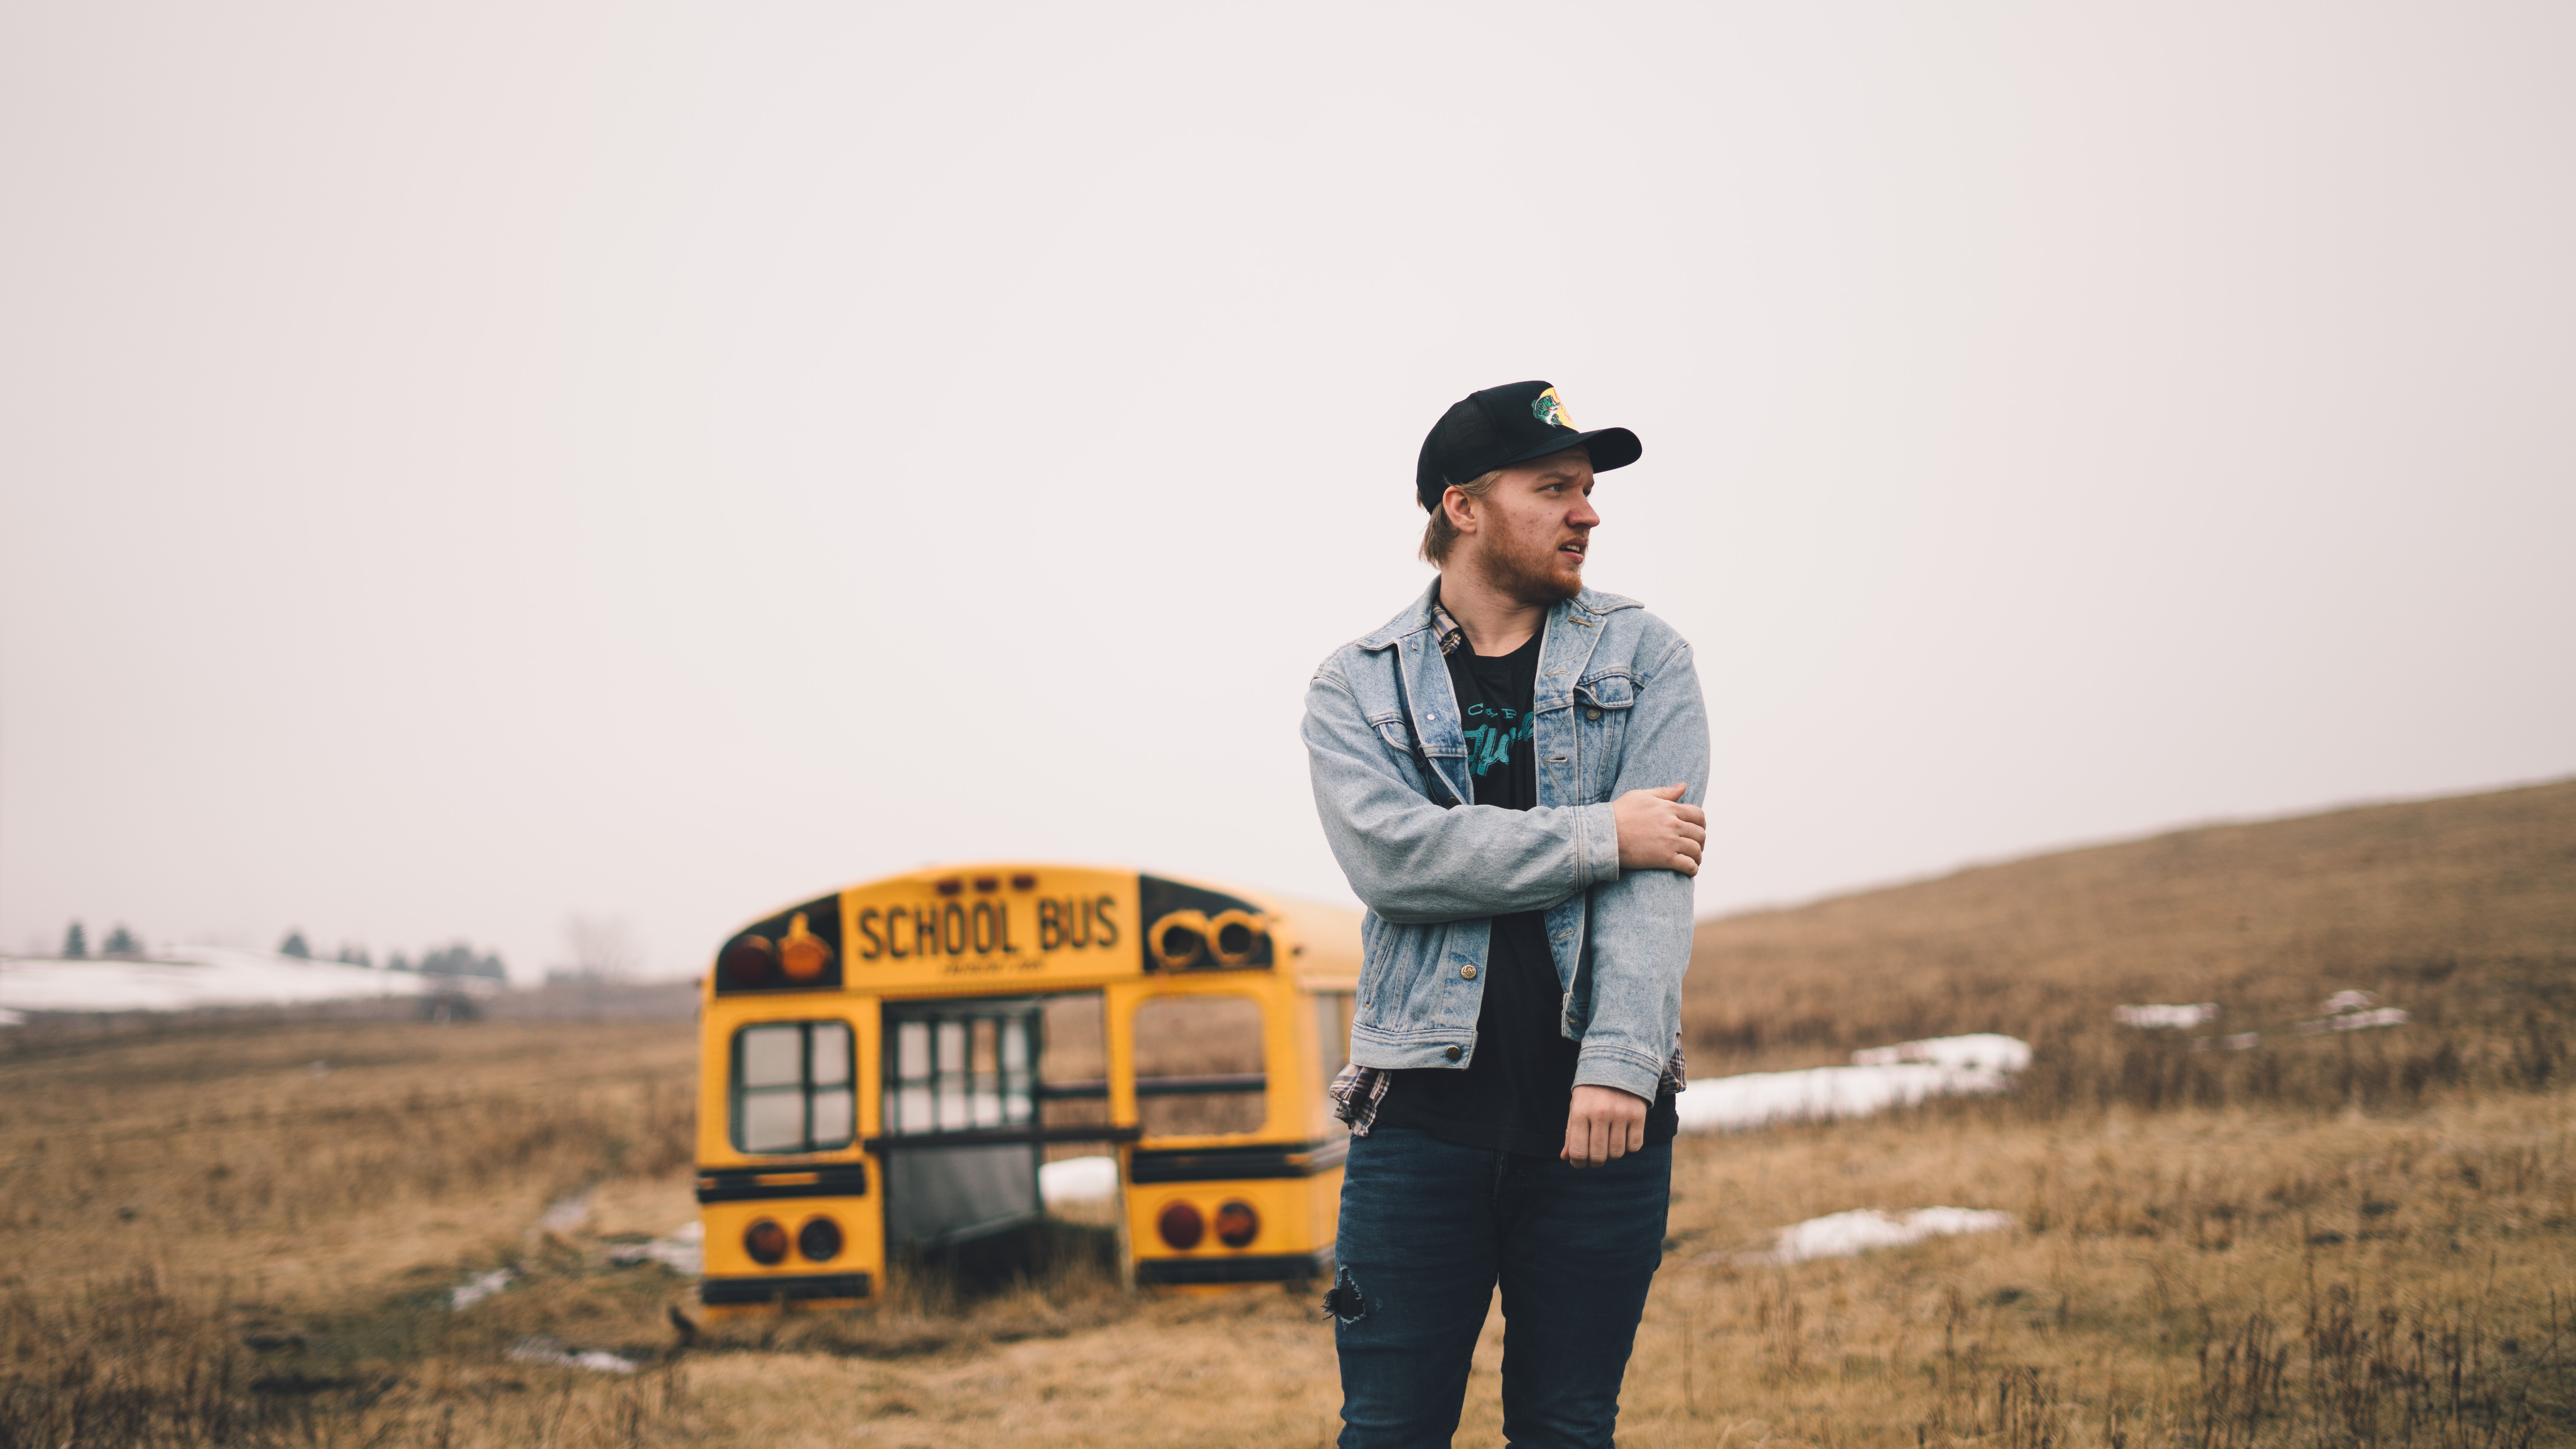
photography, agriculture, photograph